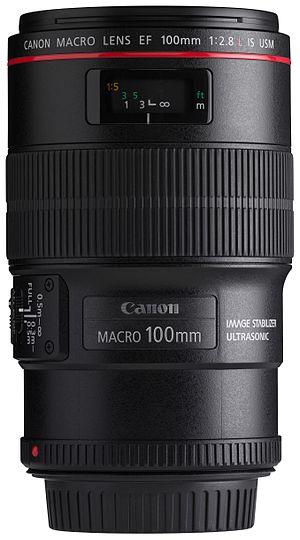
Un objectif macro est un objectif conçu pour être utilisé à des distances rapprochées, pour photographier des petits objets.